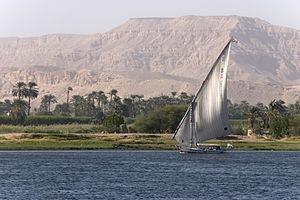
Une félouque sur le nil à Louxor
Voyages à travers la France et l'Italie est un récit de voyage en anglais de Tobias Smollett publié le 8 mai 1766.
Une felouque est un type de bateau à voile de 8 à 13 mètres de long du Nil, de la mer Rouge et de l'Est méditerranéen.